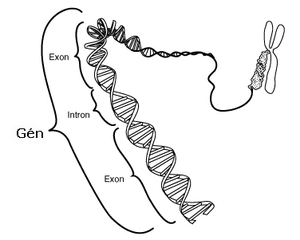
Gen
Et gen er et stykke af et kromosoms DNA-molekyle.
Et gen er en biologisk enhed for information kodet i DNA om dannelse af et biologisk molekyle.